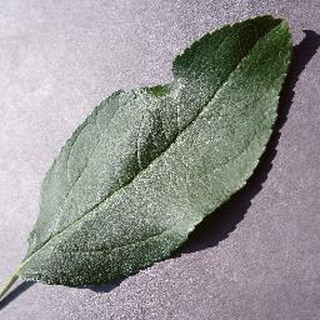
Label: healthy_apple